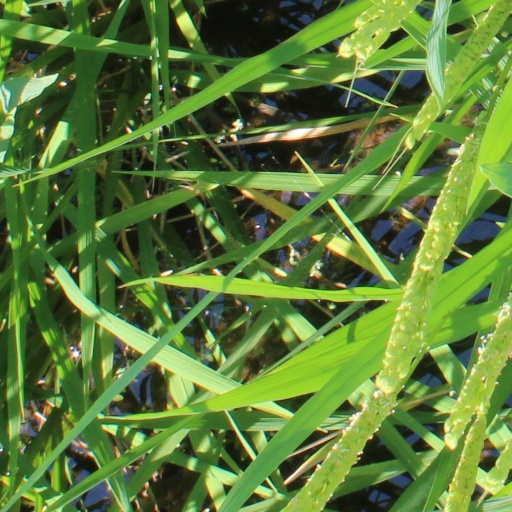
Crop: rice